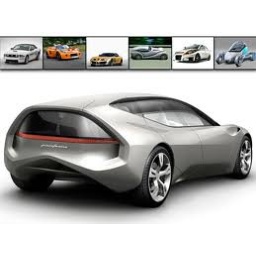
a car in a white background